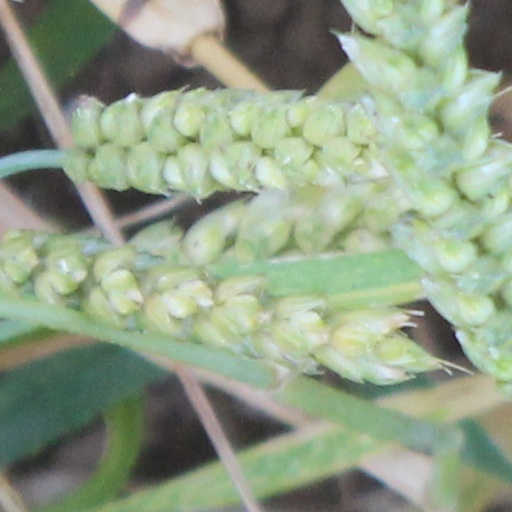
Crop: wheat